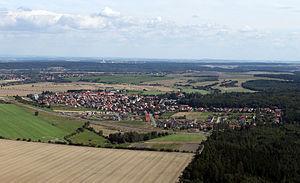
Lány est une commune du district de Kladno, dans la région de Bohême-Centrale, en République tchèque. Sa population s'élevait à 2 242 habitants en 2020.